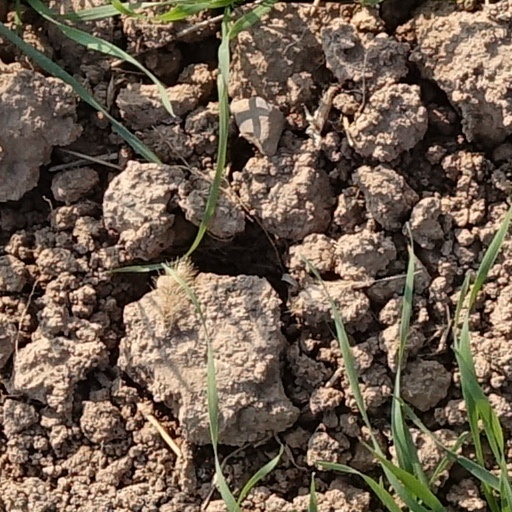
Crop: wheat